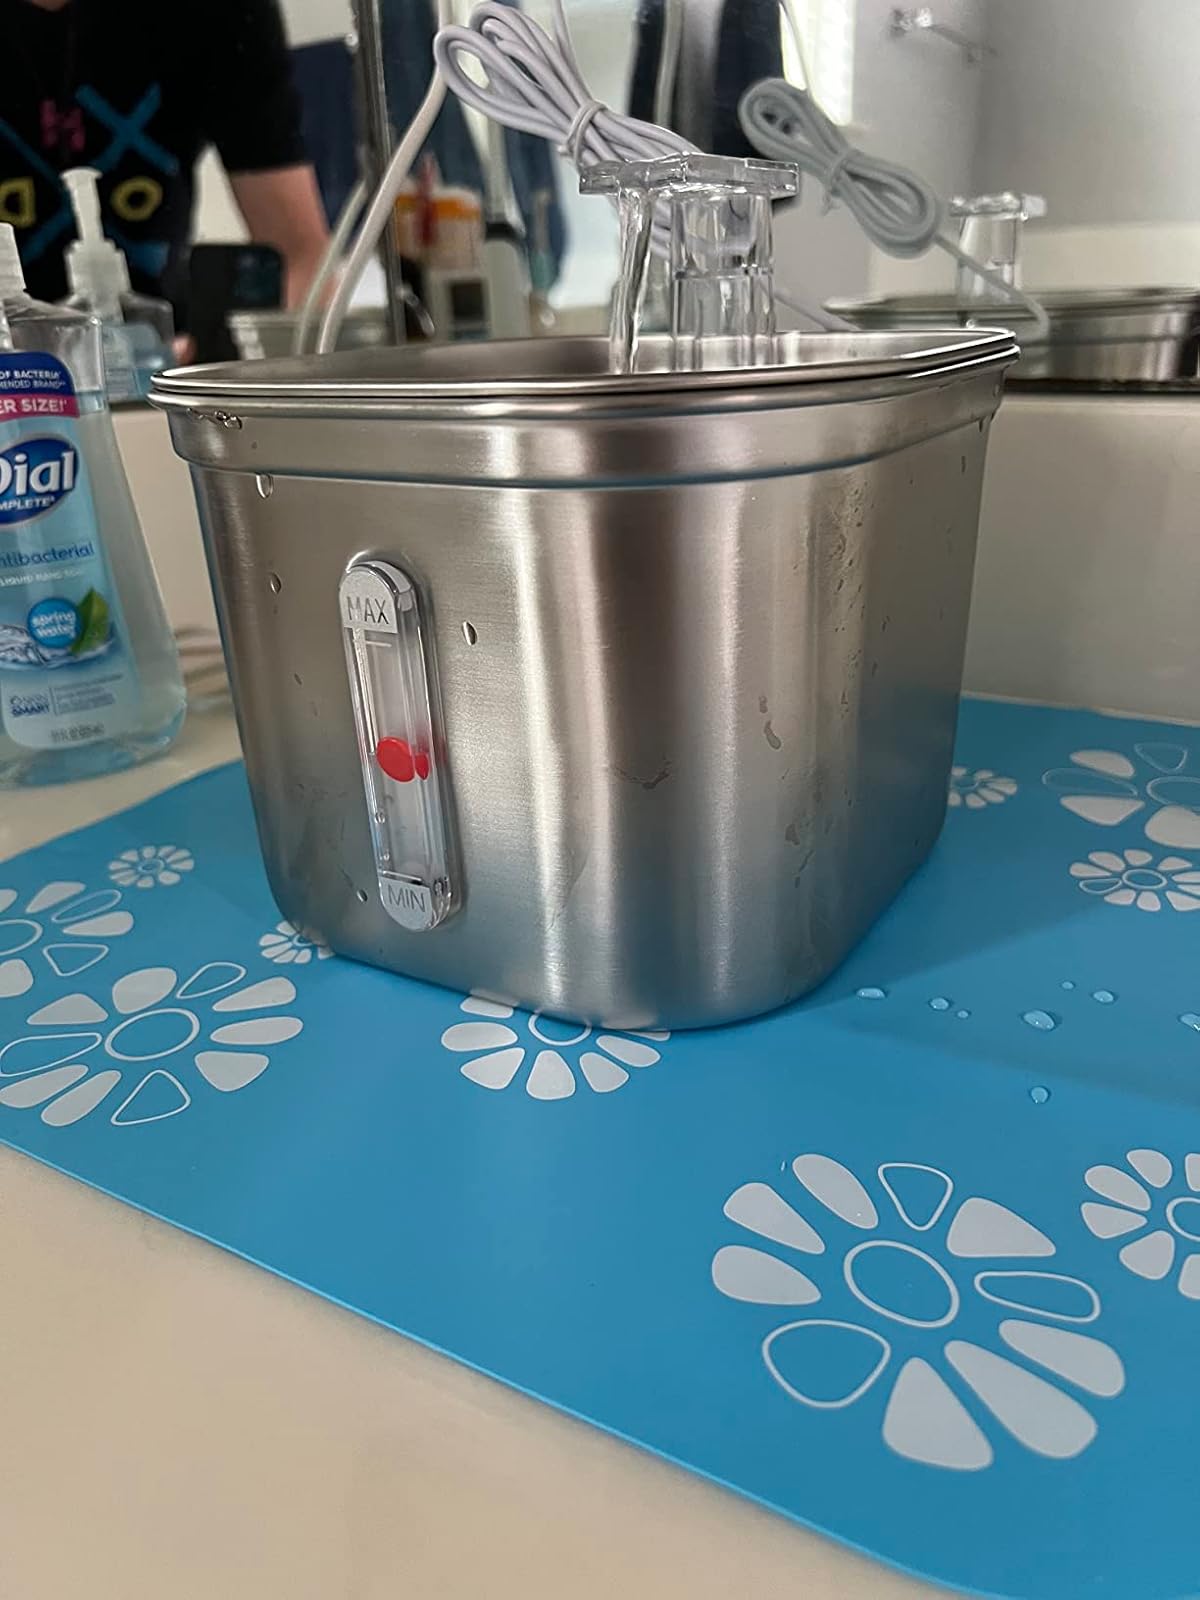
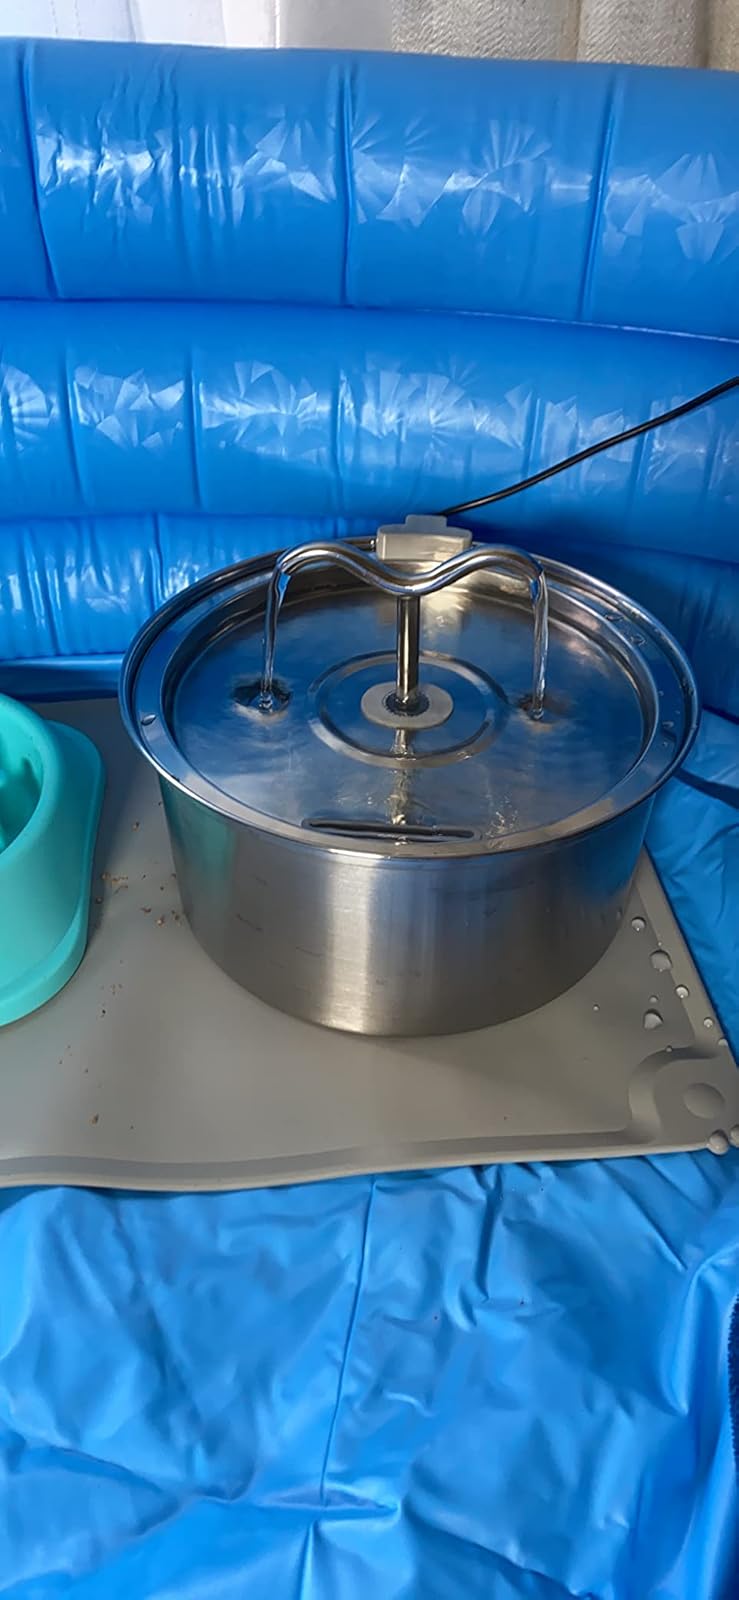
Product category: items_bowl
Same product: no